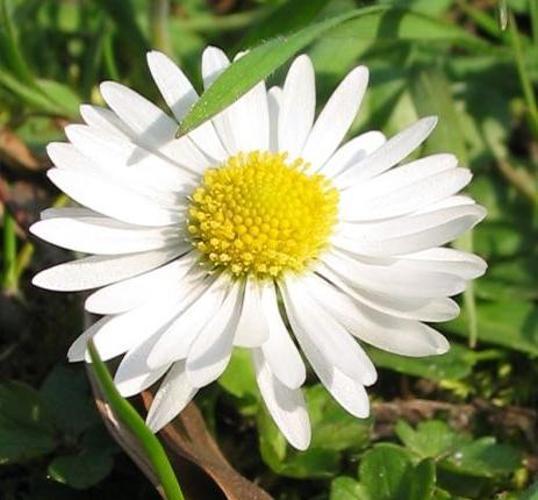
Label: oxeye daisy